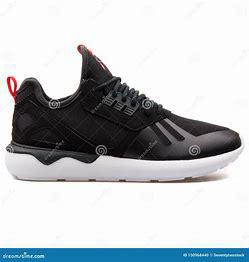
Brand: Adidas
Model: Tubular Runner